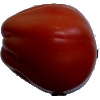
Label: Tomato Heart 1